Gerald Schoenfeld Theatre

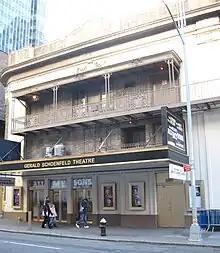
View of the auditorium facade, with fire escapes on it

In 1930, the Plymouth Theatre hosted the Donald Ogden Stewart's play "Rebound", in which Stewart co-starred with Hope Williams. Elmer Rice's play "Counsellor at Law" opened the next year with Paul Muni; after a hiatus in mid-1932, the production returned for the rest of that year. Clare Kummer's comedy "Her Master's Voice" then opened in 1933, featuring Laura Hope Crews and Roland Young. Meanwhile, the theater had gone into receivership in March 1933, though the receiver then deeded the theater to the Plymouth Theatre Corporation. During 1934, the Plymouth hosted "Dark Victory" with Tallulah Bankhead and "Accent on Youth" with Constance Cummings. The next year, the theater hosted Sidney Howard's adaptation of the Humphrey Cobb novel "Paths of Glory." This was followed the same year by a theatrical version of "Pride and Prejudice", which transferred from the Music Box for a six-month run at the Plymouth.